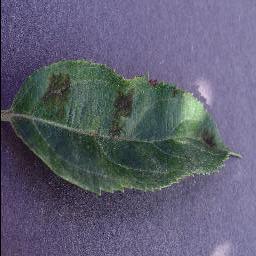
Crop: apple
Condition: scab